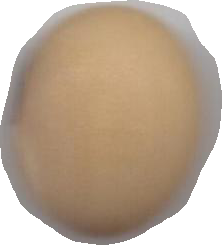
Variety: Anjasmoro